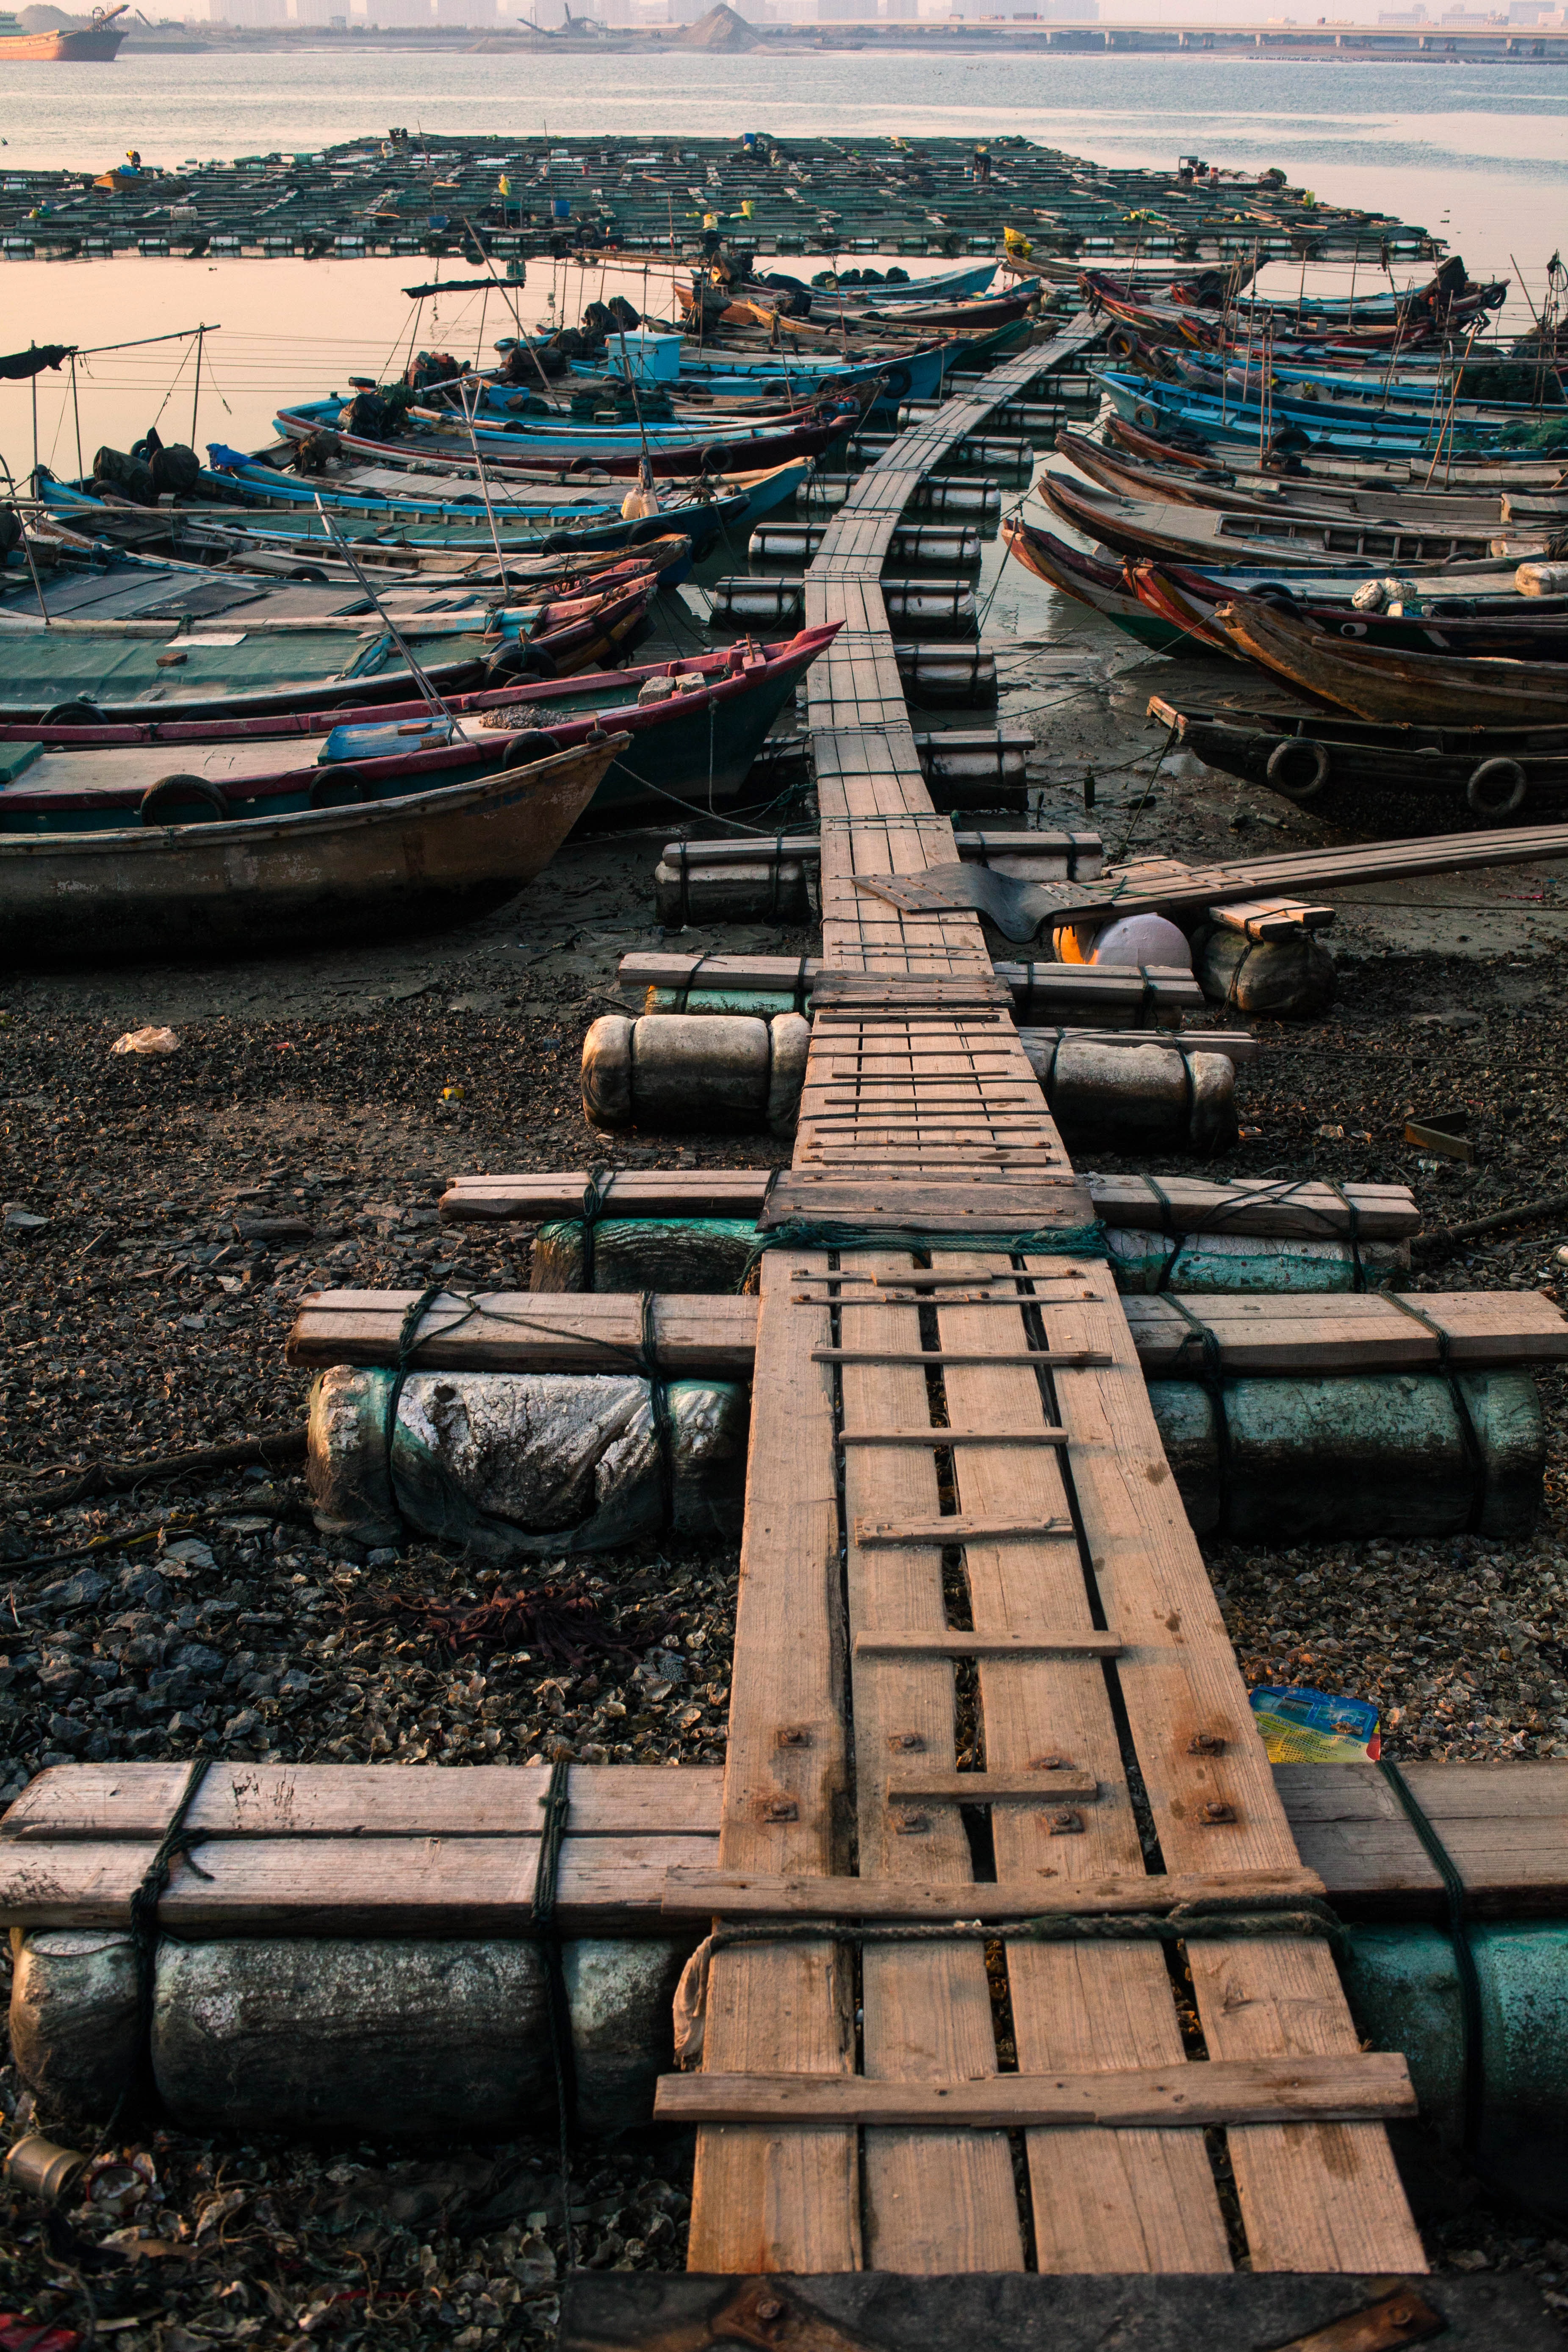
sea, coast, dock, track, road, walkway, transport, twilight, vehicle, fishing, industry, port, infrastructure, wooden boat, fishing boats, aerial photography, urban area